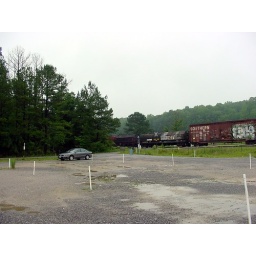
A train actually went by as we were walking back to the car.